Israeli Air Force

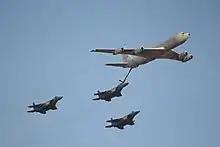
IAF Boeing 707 refueling F-15s

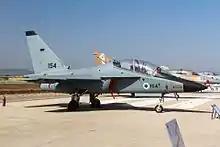
An M-346 'Lavi' in IAF service.

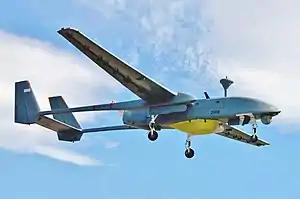
A IAF Heron UAV in flight

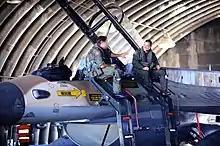
IAF Pilots sit atop an F-16D "Barak"

Thirty nine Israeli pilots have been credited with ace status, having shot down at least 5 enemy aircraft. Of these, 10 have shot down at least eight jet planes. The top ranking Israeli ace is Colonel Giora Epstein, who shot down seventeen enemy planes. Epstein holds the world record for jet aircraft shot down, and the most aircraft of any type shot down since the Korean War.